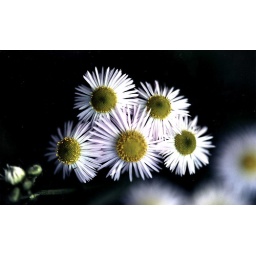
019 Tiny flowers in mountain